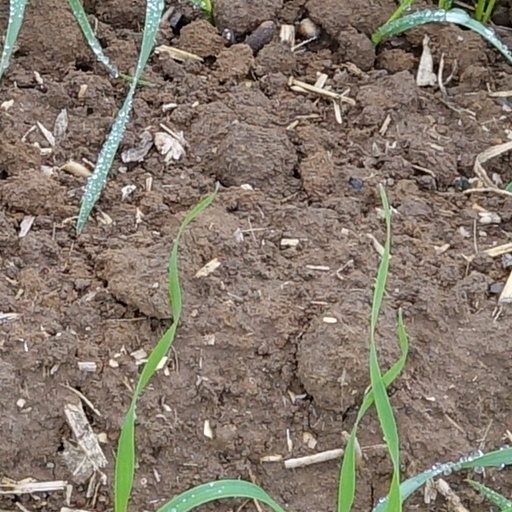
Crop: wheat